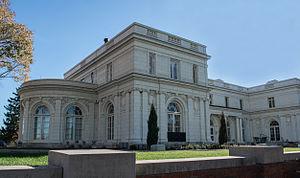
La ville américaine de Wickliffe est située dans le comté de Lake, dans l’État de l’Ohio. Sa population s’élevait à 12 750 habitants lors du recensement de 2010, estimée à 12 663 habitants en 2014.